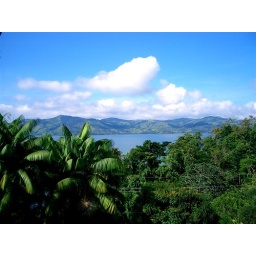
View of water from up the hill in Manuel Antonio.